History of Mexico City

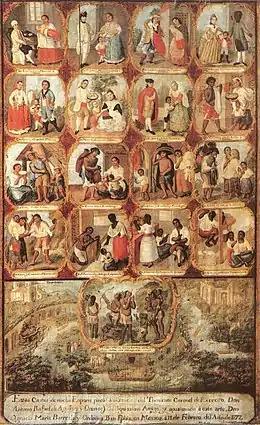
A single-canvas painting showing the casta system in eighteenth-century Mexico. Spaniards were at the top of the system with mixed-race men and women consigned to the bottom ranks, with both engaging in manual labor.

By the 1530s, Mexico City was given jurisdiction over other town councils of New Spain and quickly established itself as the most populous and powerful city in the Americas. Like that of the Aztecs, the Spaniards' grasp extended well beyond the capital and the Valley of Mexico—only much farther. As the site of the viceroyalty of New Spain and archbishopric of Mexico, as well as economic elites, Mexico City was the center of power. Socially, the viceregal government and ecclesiastical authorities remained the pillars of Spanish colonialism. Its prestige as representing civilization allowed the colonial system to function during the long period from the 1640s to the 1760s when crown authorities in Mexico City were too weak politically to regulate much of the economic activities over such a vast territory. These institutions' close association with Mexico City also ensured this city's dominance in the political territory of New Spain, providing the links that kept the vast and expanding empire together.